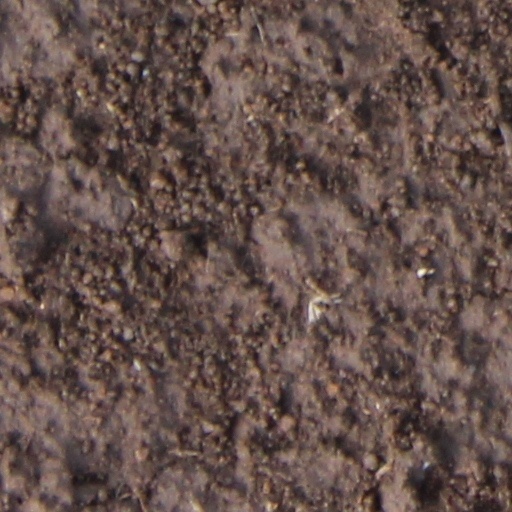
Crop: wheat